Ferguson unrest

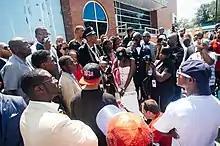
Protestors gather at the Ferguson police department

Missouri Governor Jay Nixon said at a press conference that the Missouri State Highway Patrol would take over policing Ferguson from the St. Louis County police, whose tactics were widely criticized, referring to the change as "an operational shift," and that police will use force "only when necessary," and will generally "step back a little bit." Nixon said that Ferguson security would be overseen by Captain Ron Johnson of the Highway Patrol. Johnson, an African-American, said he grew up in the community and "it means a lot to me personally that we break this cycle of violence." Nixon said, "The people of Ferguson want their streets to be free of intimidation and fear" he said, but during the past few days, "it looked a little bit more like a war zone and that's not acceptable." St. Louis county prosecutor Robert P. McCulloch criticized the governor's decision, saying "It's shameful what he did today; he had no legal authority to do that. To denigrate the men and women of the county police department is shameful."